Maia (star)

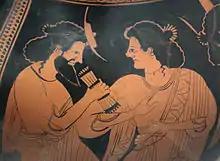
Hermes with his mother Maia. Detail of the side B of an Attic red-figure belly-amphora, ca. 500 BC.

Maia was the oldest of seven beautiful sisters known as the Pleiades. She was impregnated by Zeus, thereby conceiving Hermes, the messenger god. As Maia and the Pleiades are visible in the winter night sky along with the constellation Orion, the Greek myths tell of Maia and her sisters being pursued by the giant huntsman and turned into doves to preserve their safety.